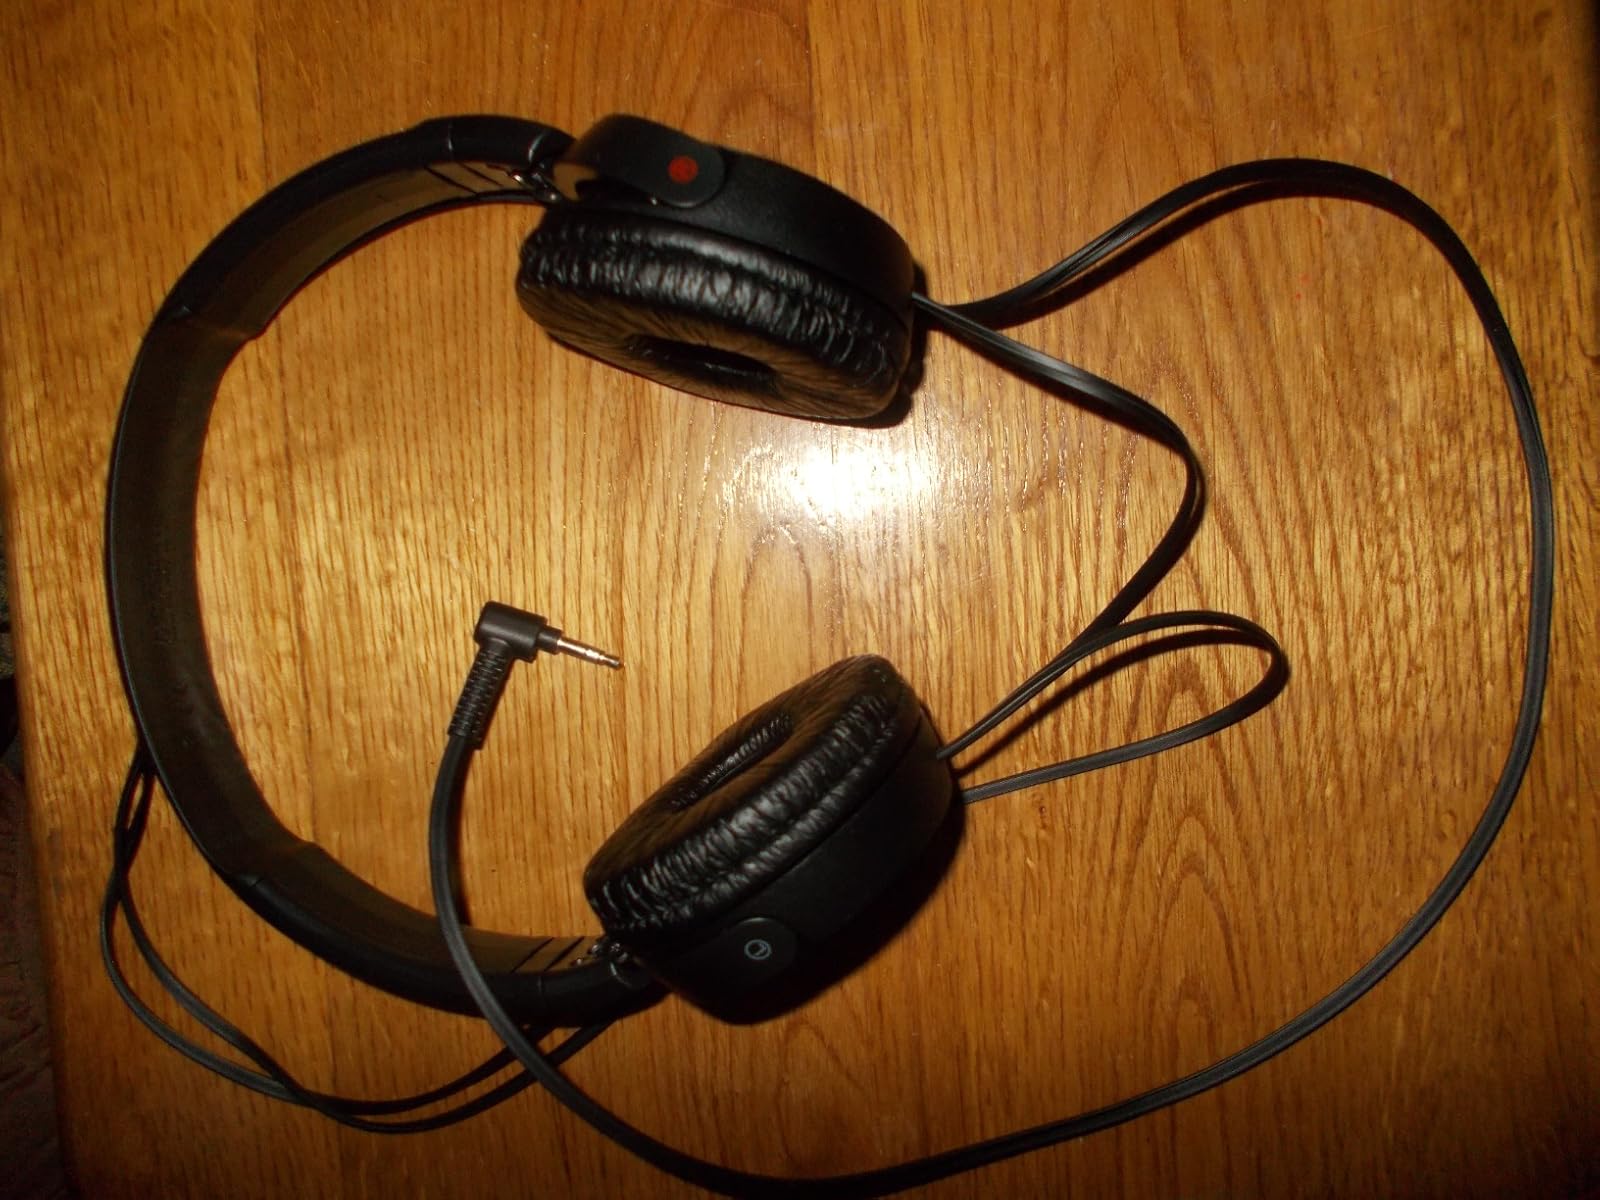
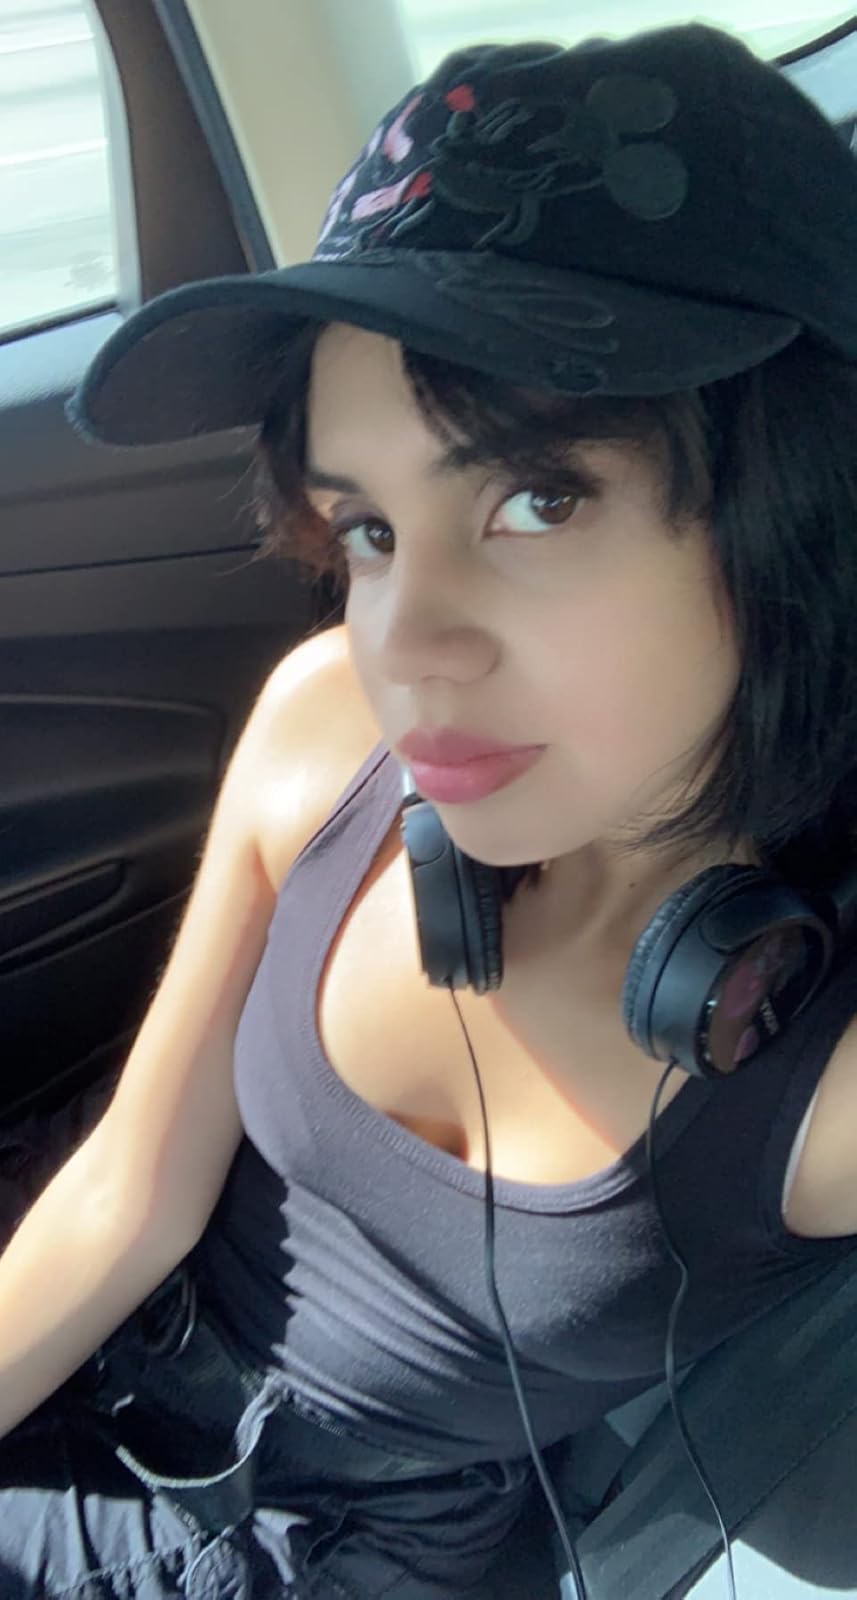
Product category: headphones
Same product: yes